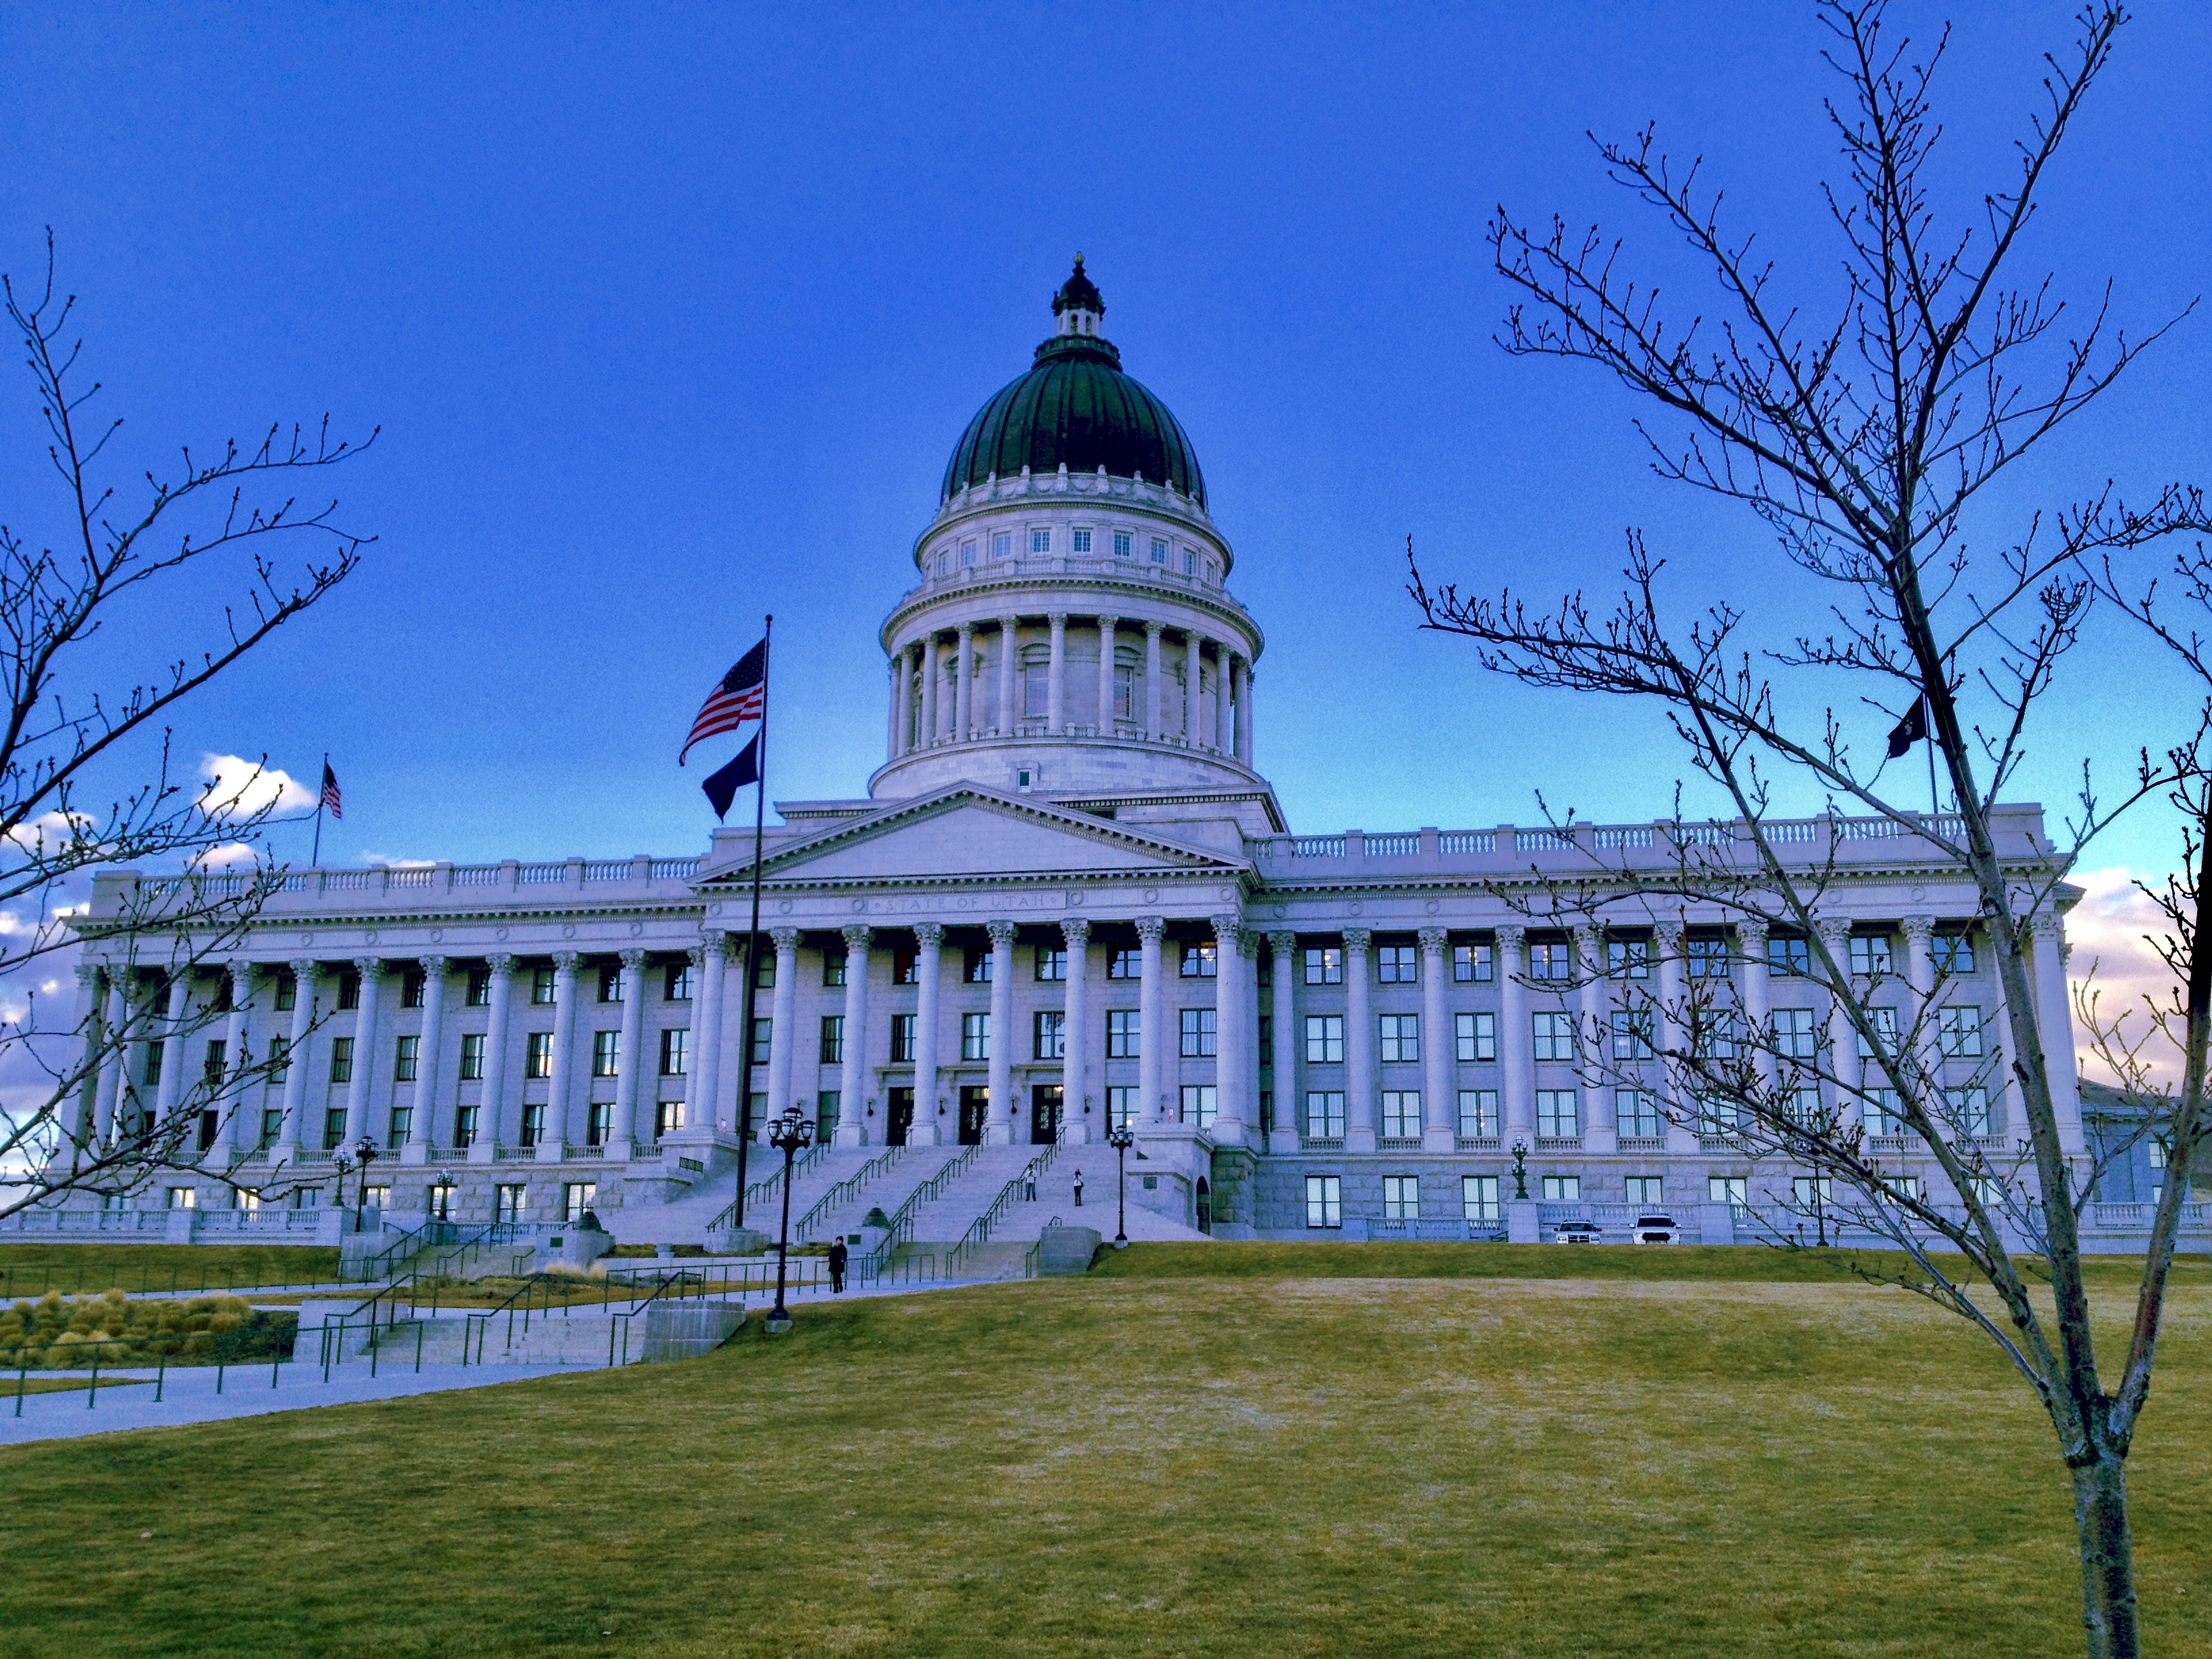
architecture, sky, hill, building, chateau, palace, city, urban, monument, downtown, travel, flag, usa, america, landmark, facade, blue, exterior, attraction, historic, place of worship, capital, columns, utah, state, government, united, senate, dome, estate, capitol, legislature, governor, salt lake city, stately home